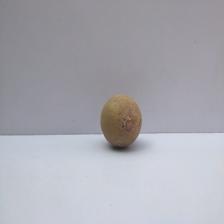
Size: Small